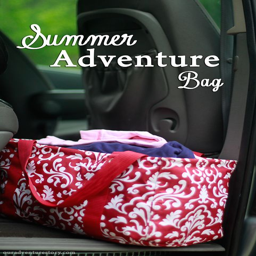
be ready for all that summer has in store , pack an adventure back to keep in your car or van for spontaneous days !